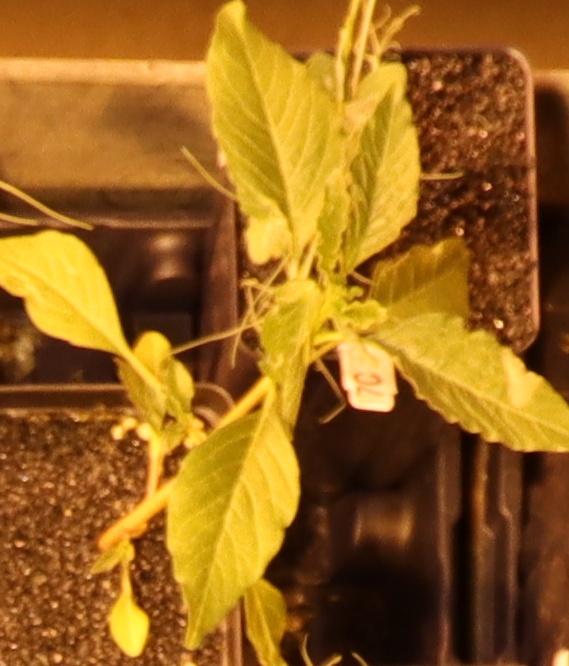
Label: Waterhemp